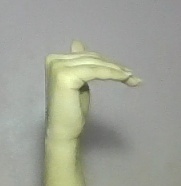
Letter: khaa